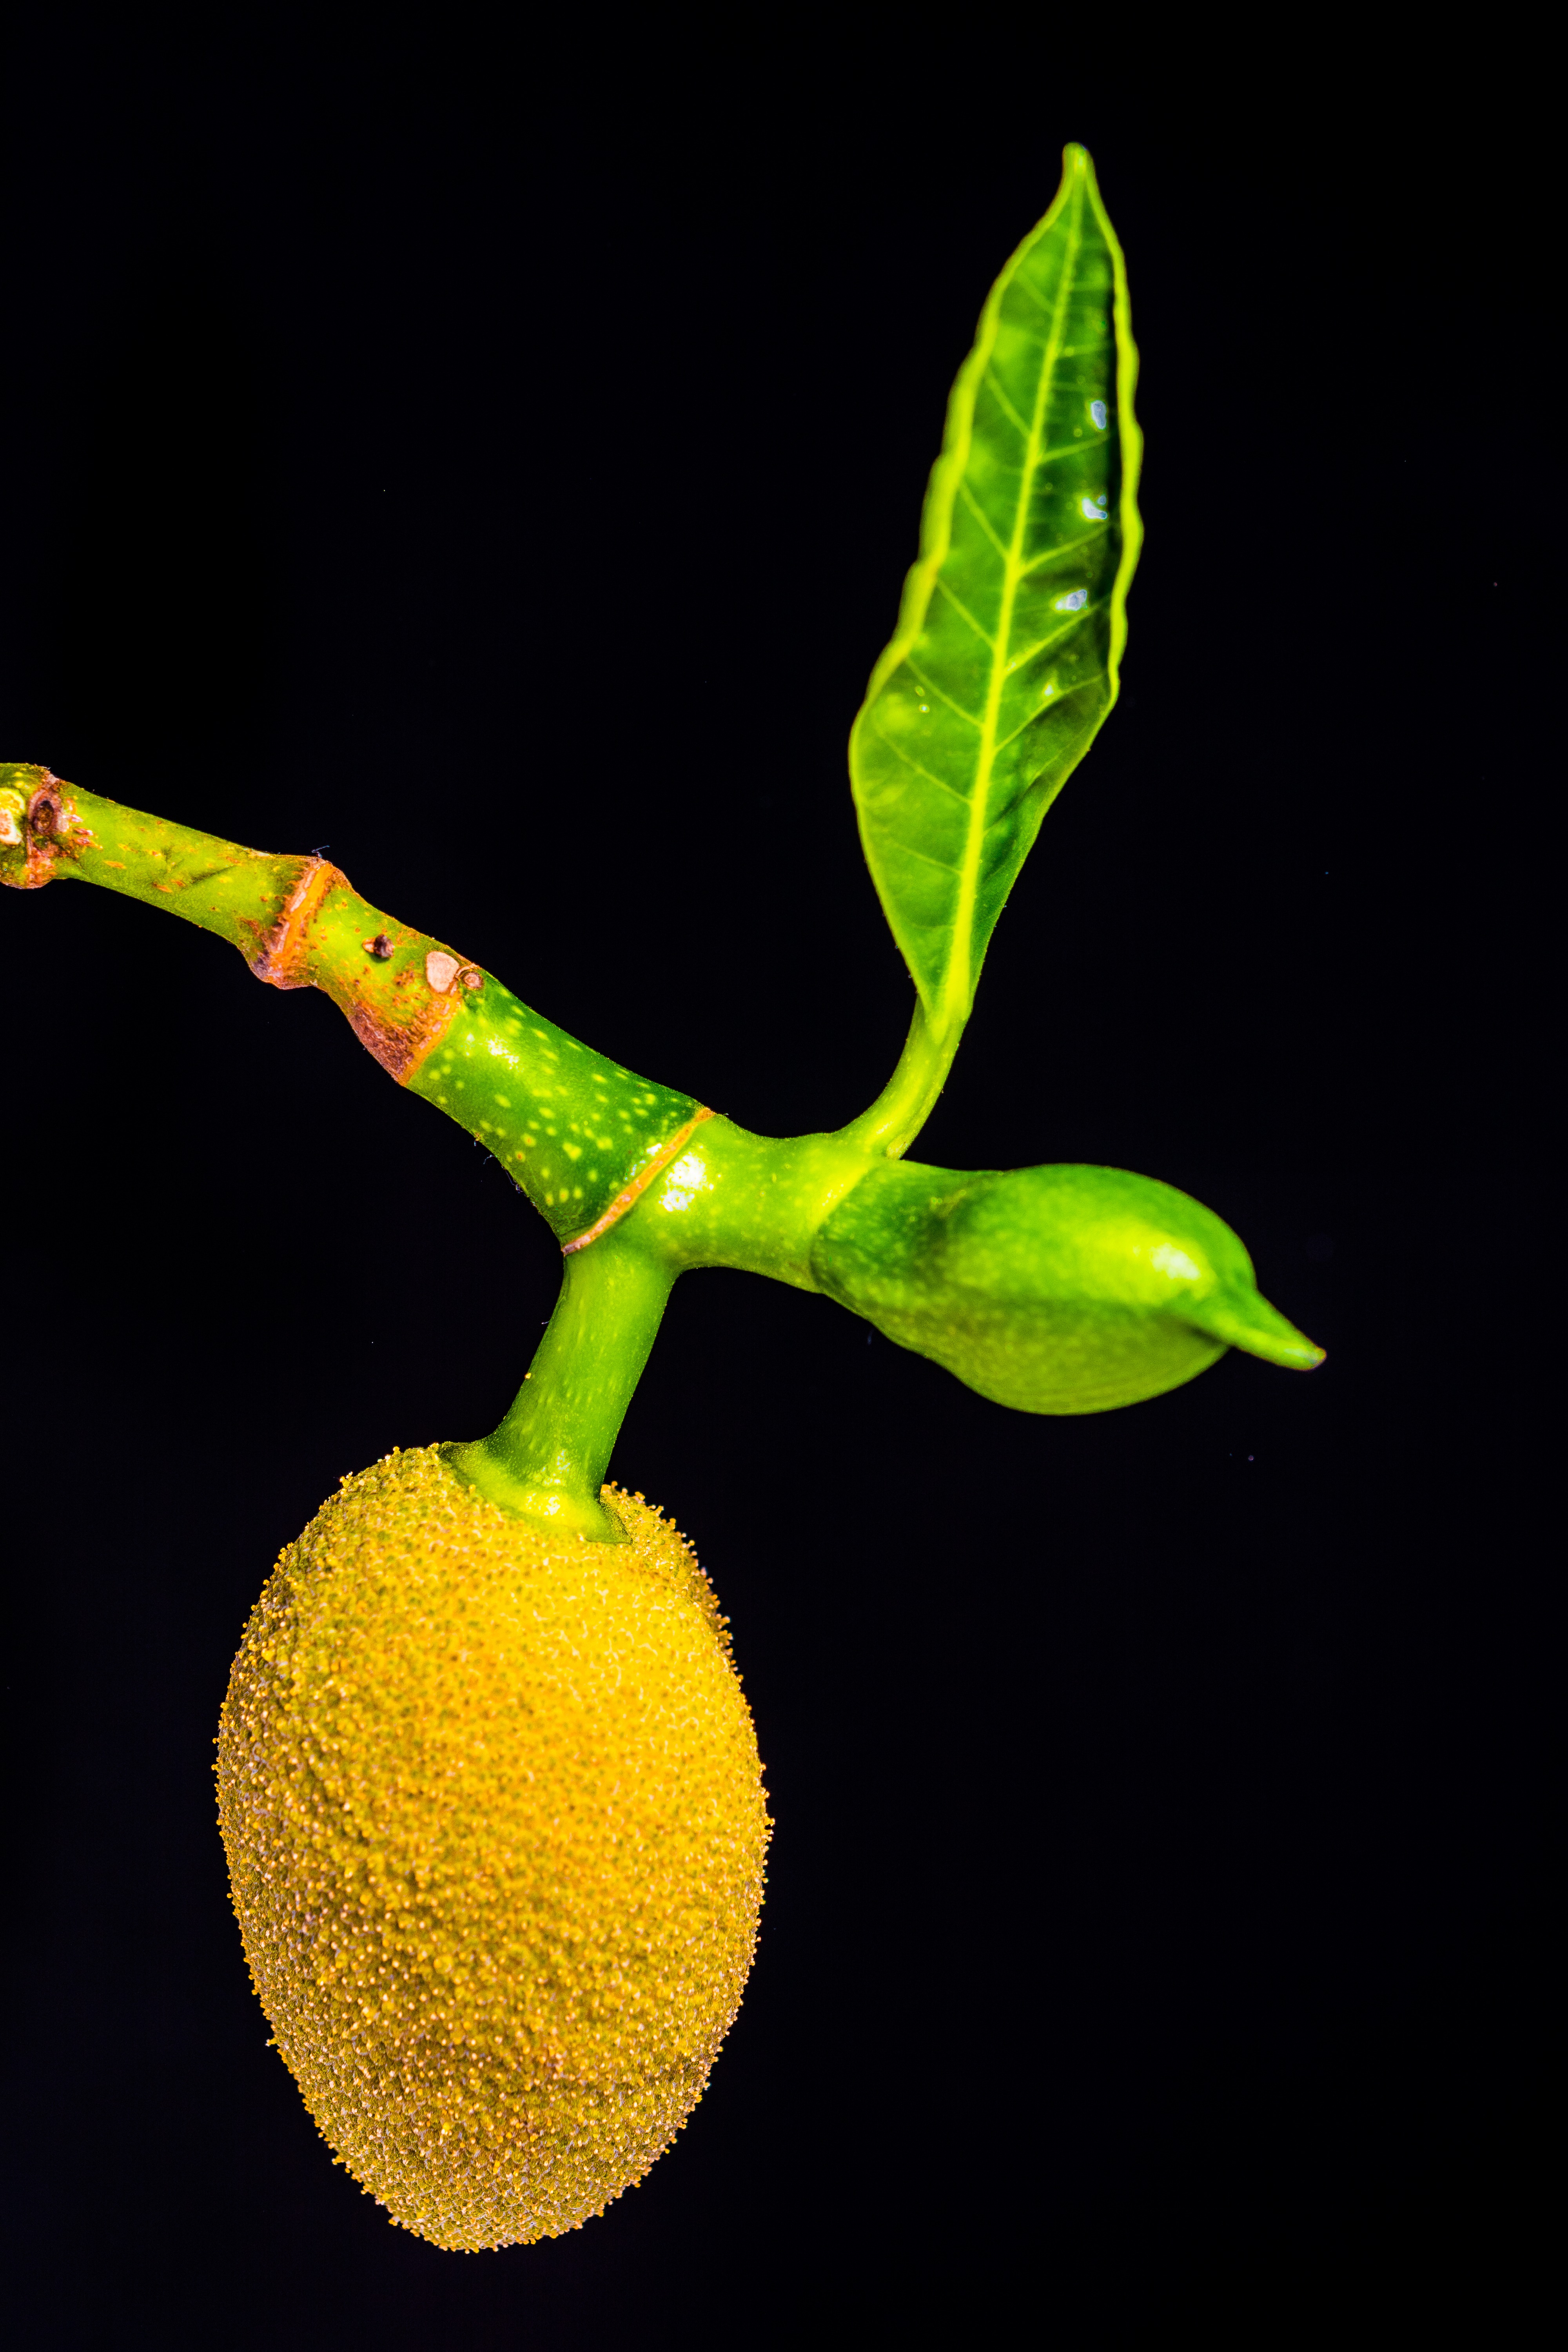
branch, plant, fruit, leaf, flower, green, produce, tropical, yellow, close, flora, jack, bud, macro photography, flowering plant, jack fruit, plant stem, land plant, young jackfruit